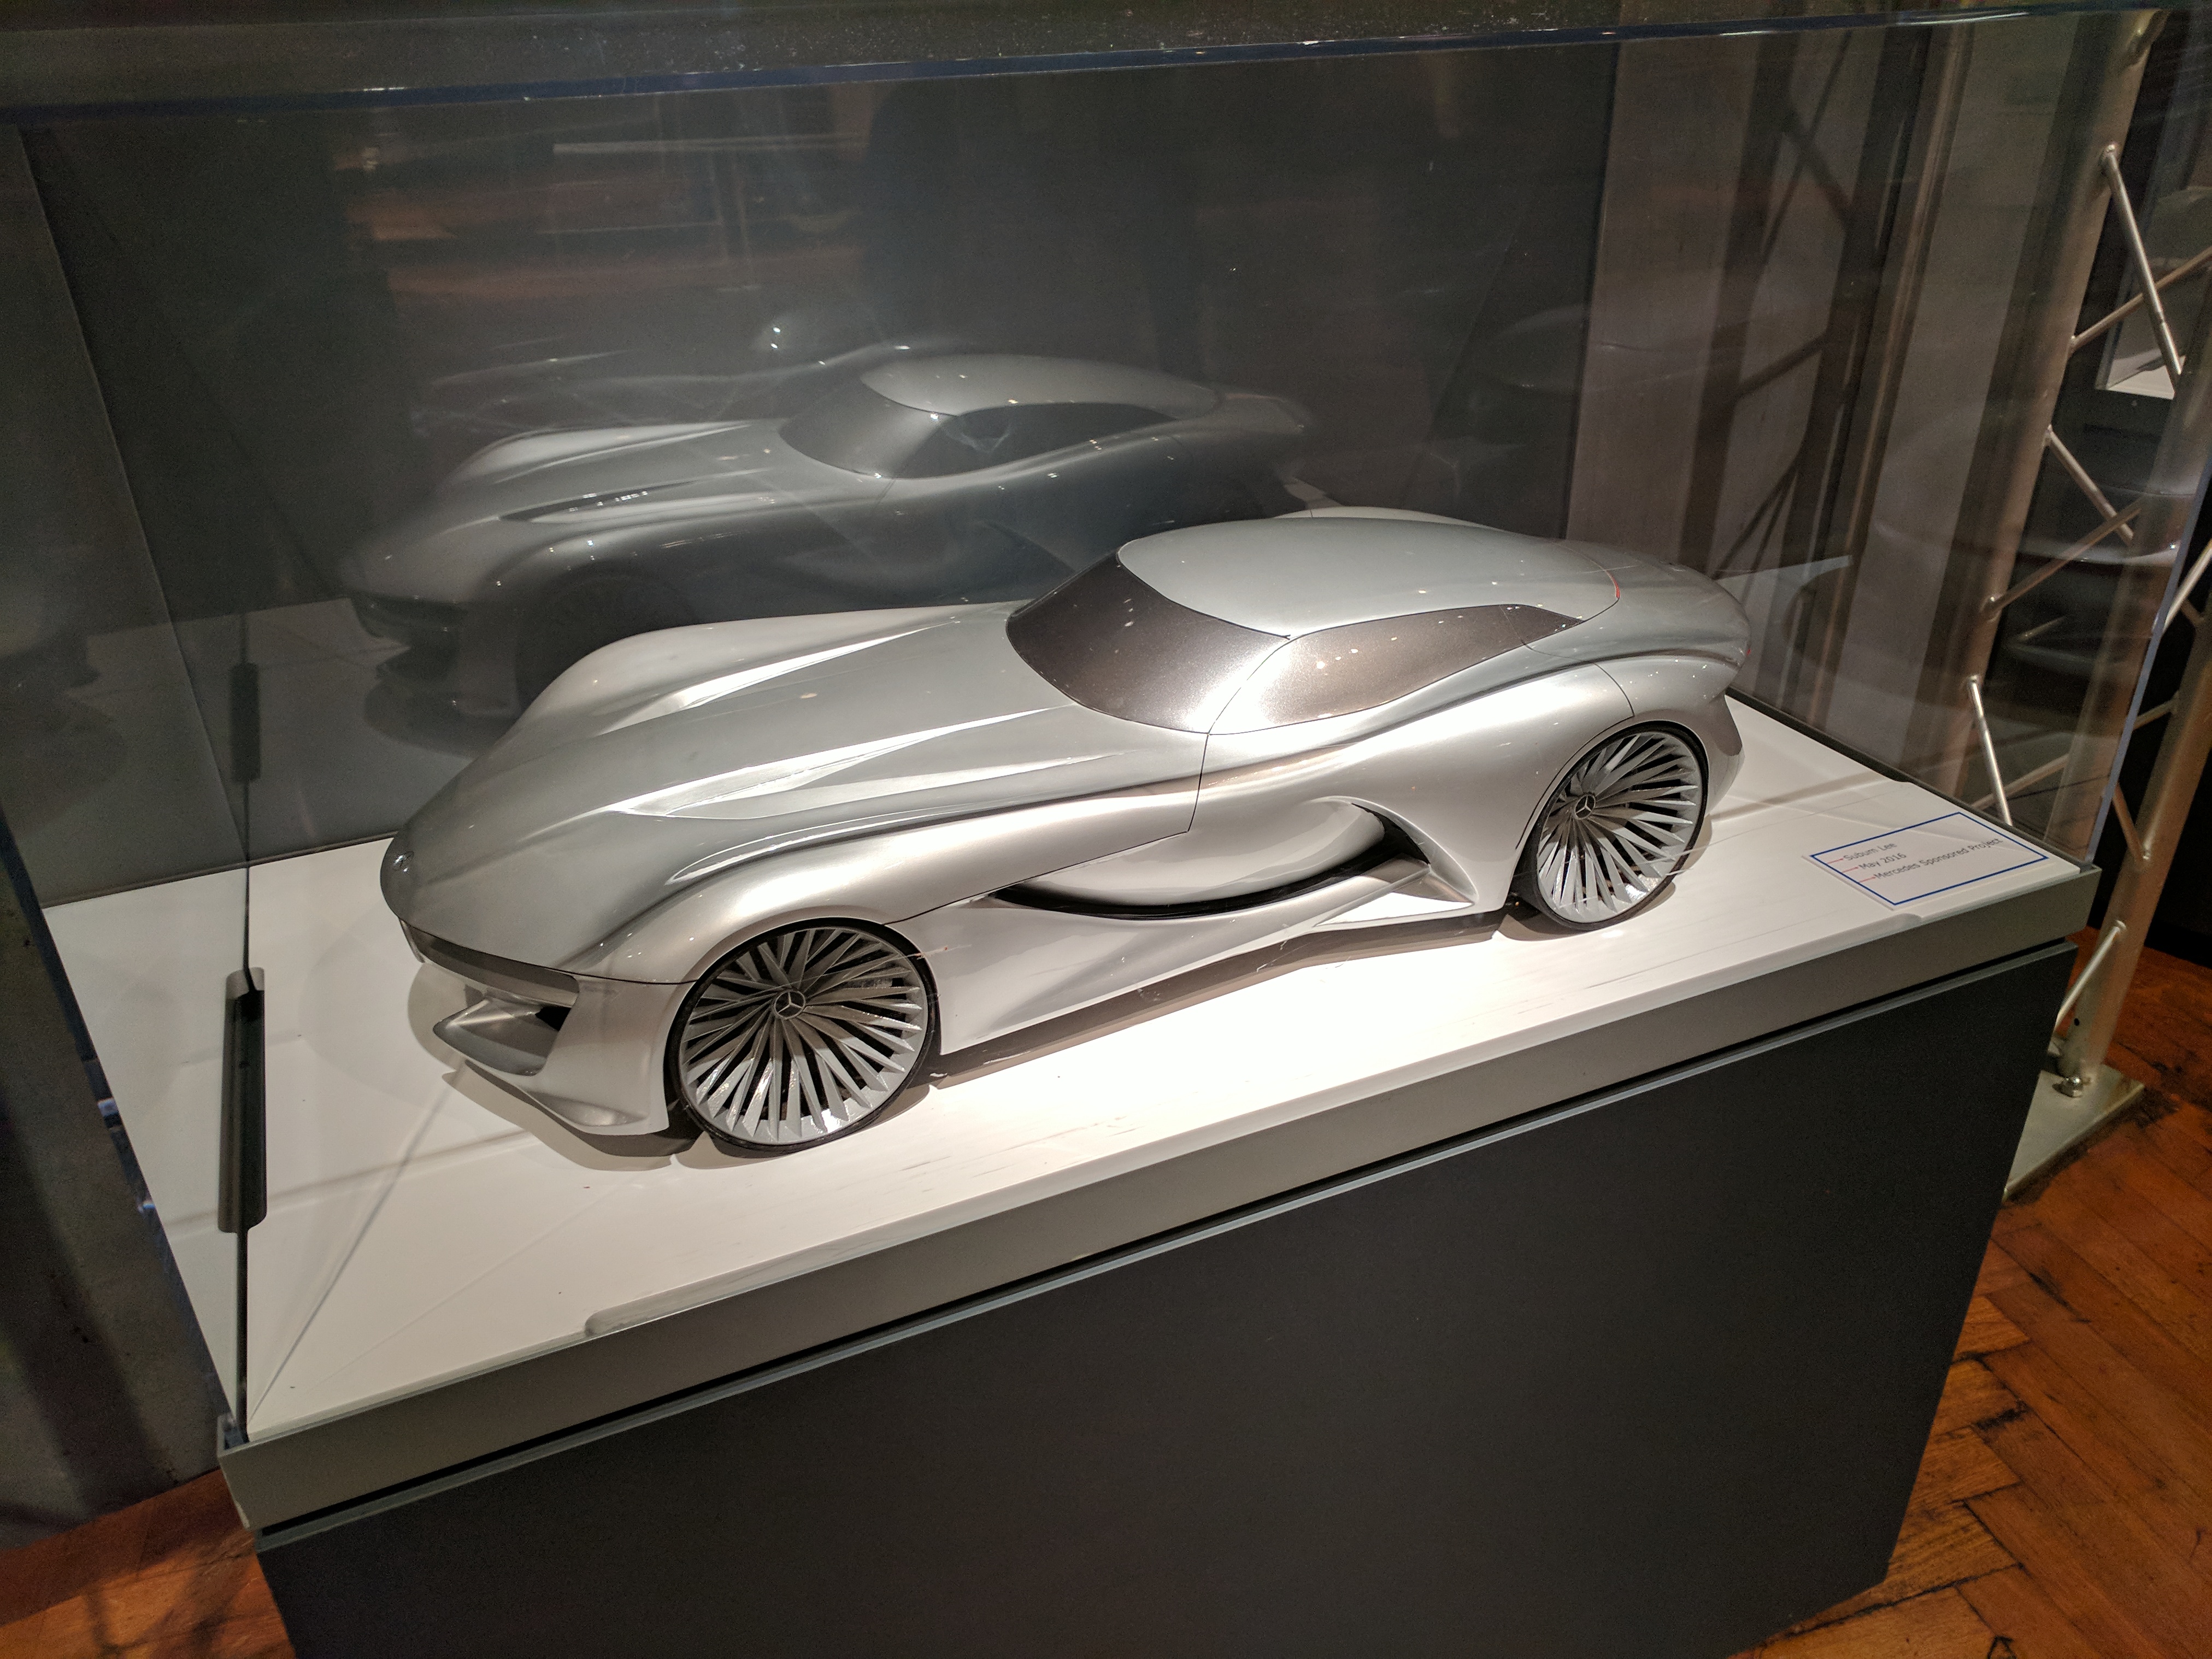
ford, museum, car, cars, auto, automobile, automobiles, machine, machines, automotive design, vehicle, supercar, sports car, concept car, design, personal luxury car, performance car